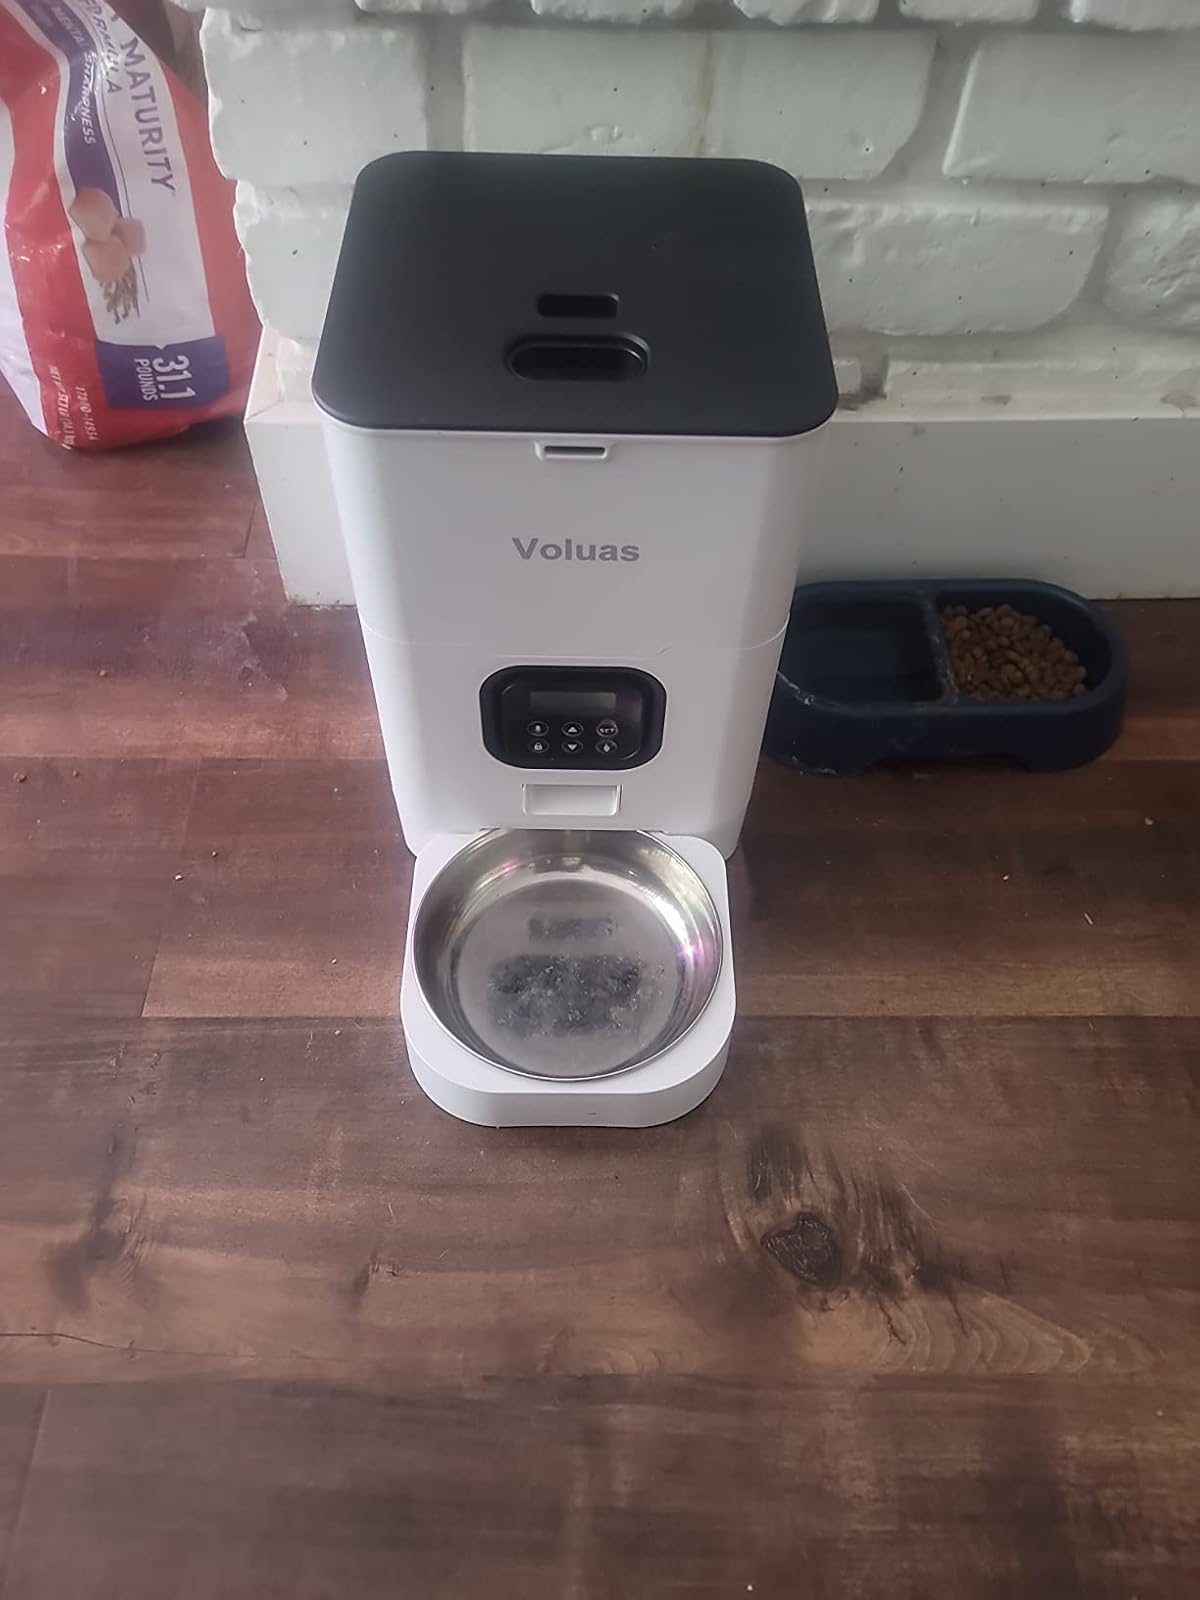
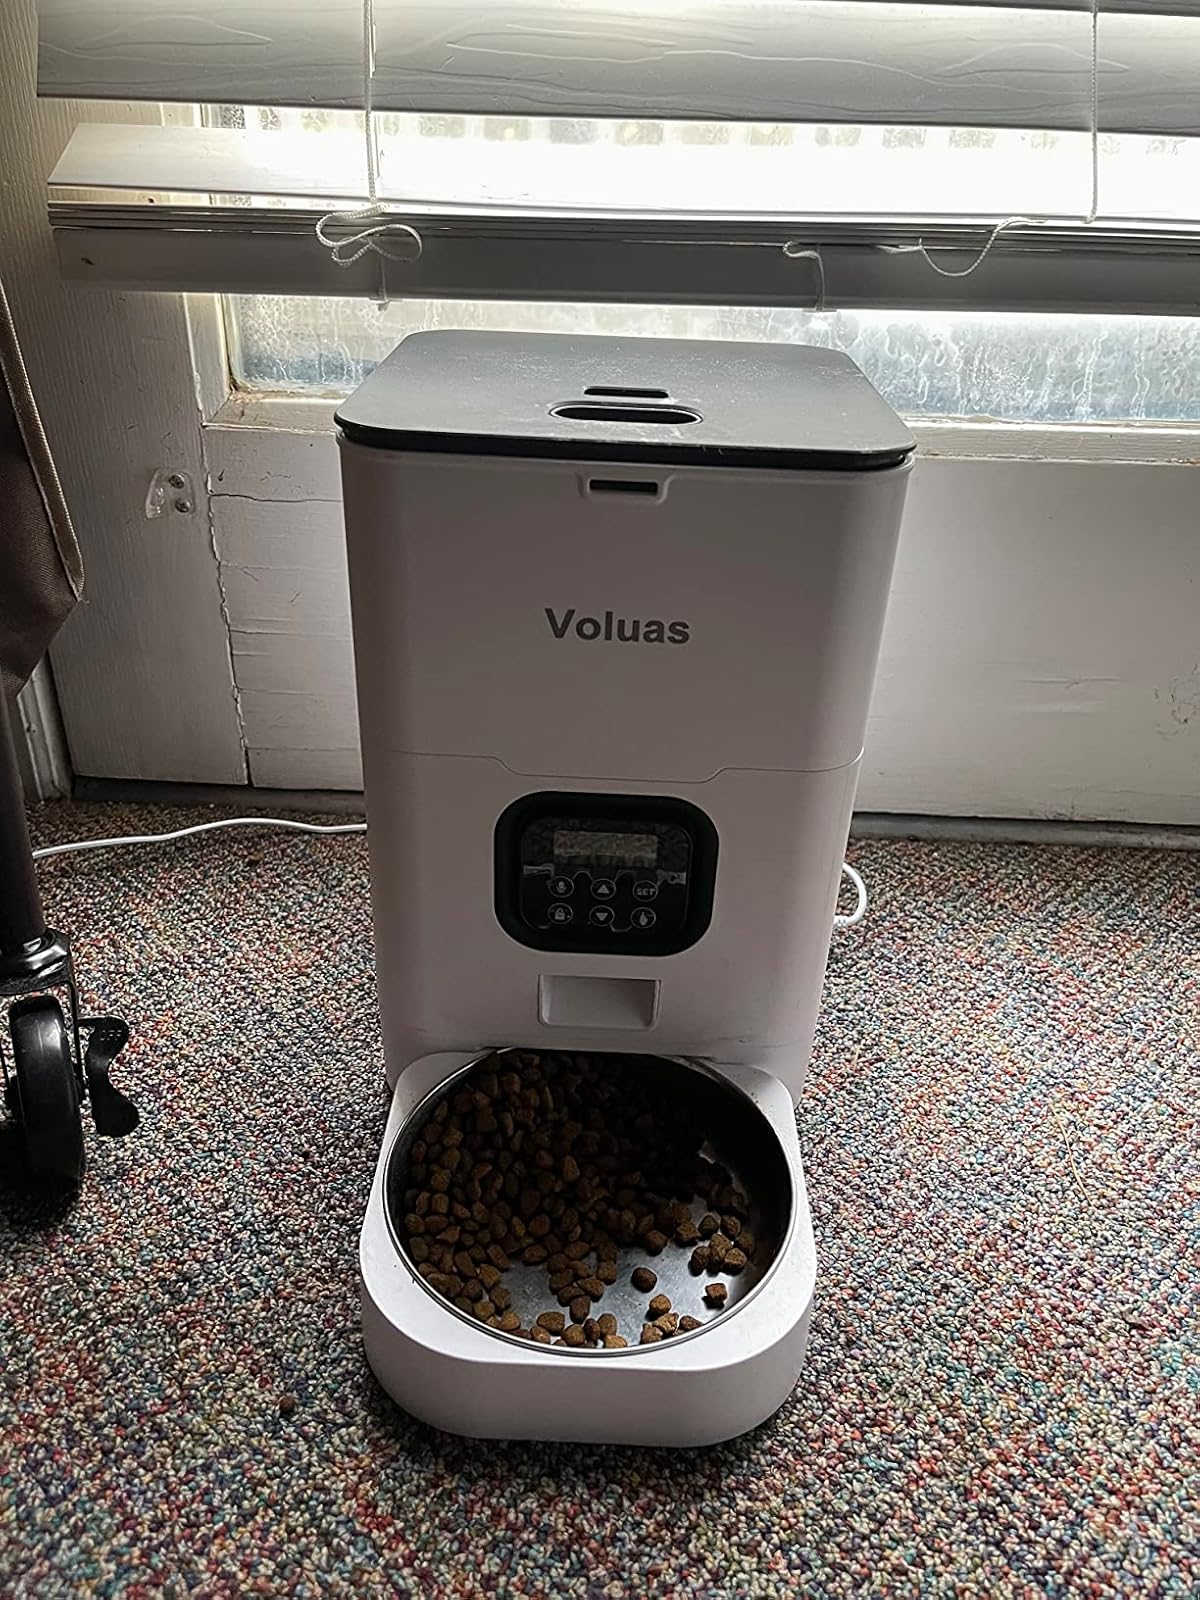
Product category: items_feeder
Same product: yes